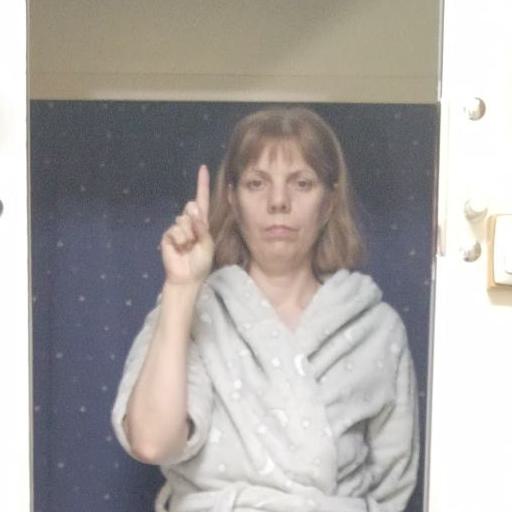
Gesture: one